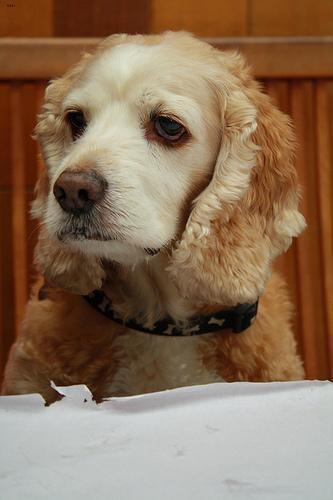
english cocker spaniel